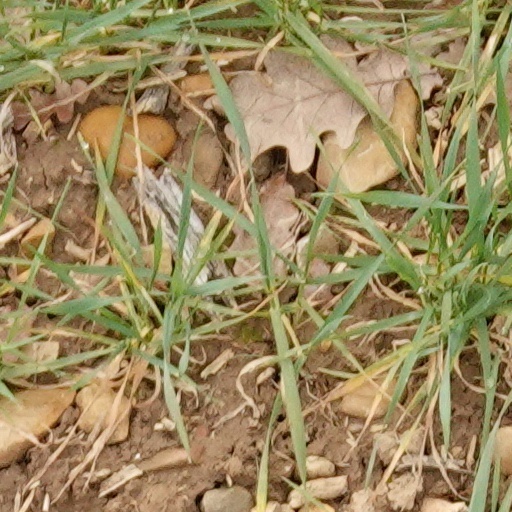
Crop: wheat